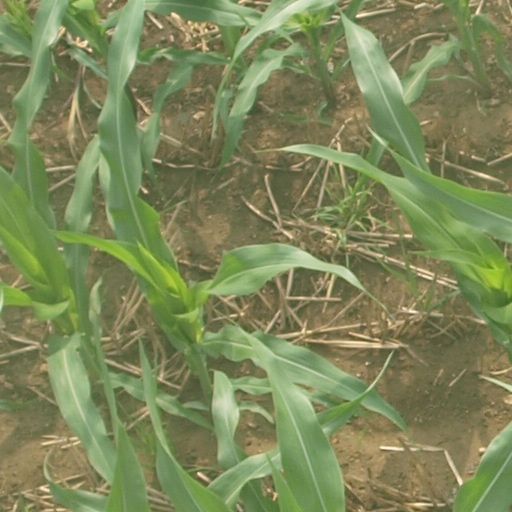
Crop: maize; corn